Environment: real
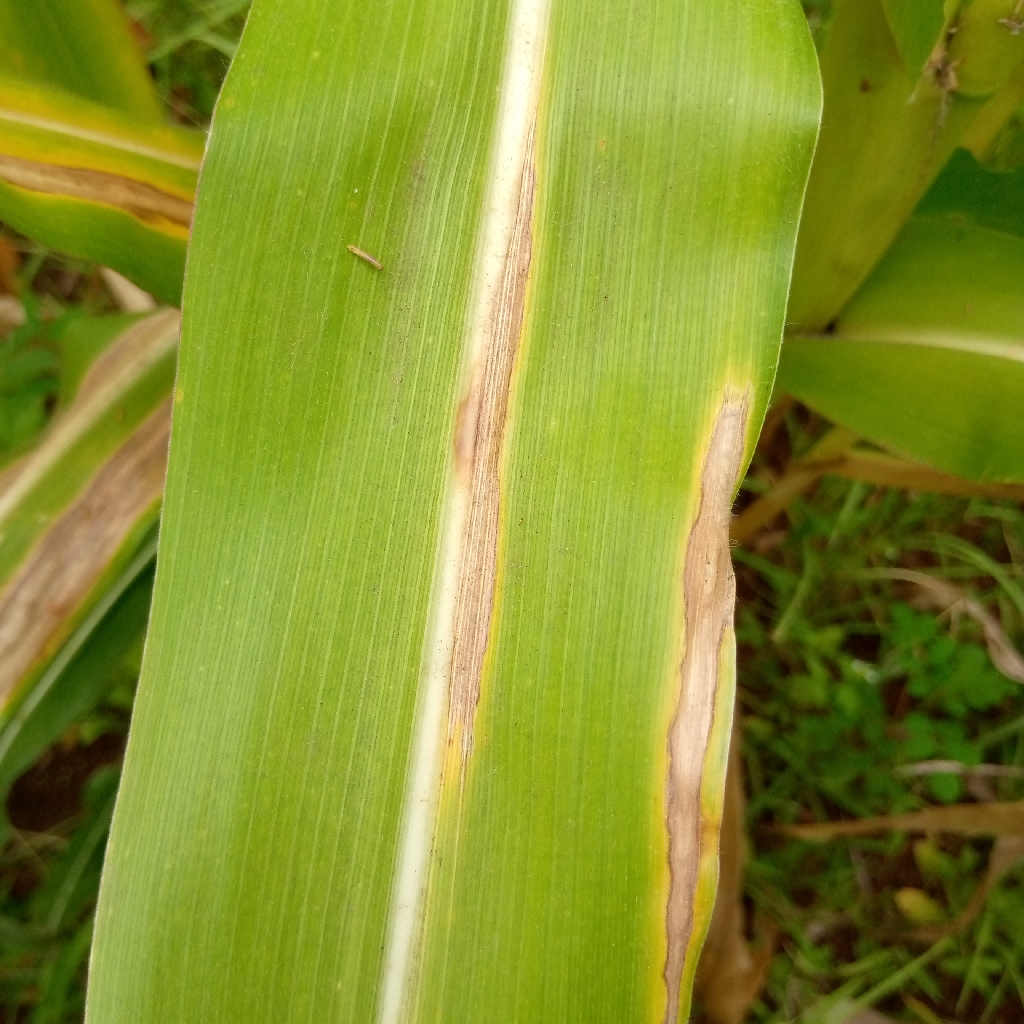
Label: northern_corn_leaf_blight